The World Turned Upside Down (sculpture)

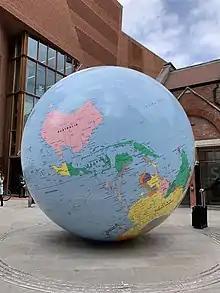
"The World Turned Upside Down"

The World Turned Upside Down is a sculpture by the Turner Prize-winning artist Mark Wallinger, on Sheffield Street, London, within the campus of the London School of Economics. The name "World Turned Upside Down" comes from a 17th-century English ballad. The sculpture, measuring in diameter, features a globe resting on its North Pole and was unveiled in March 2019. It reportedly cost over £200,000, which was funded by alumni donations.